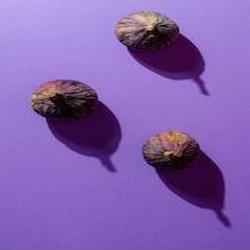
Label: Fig